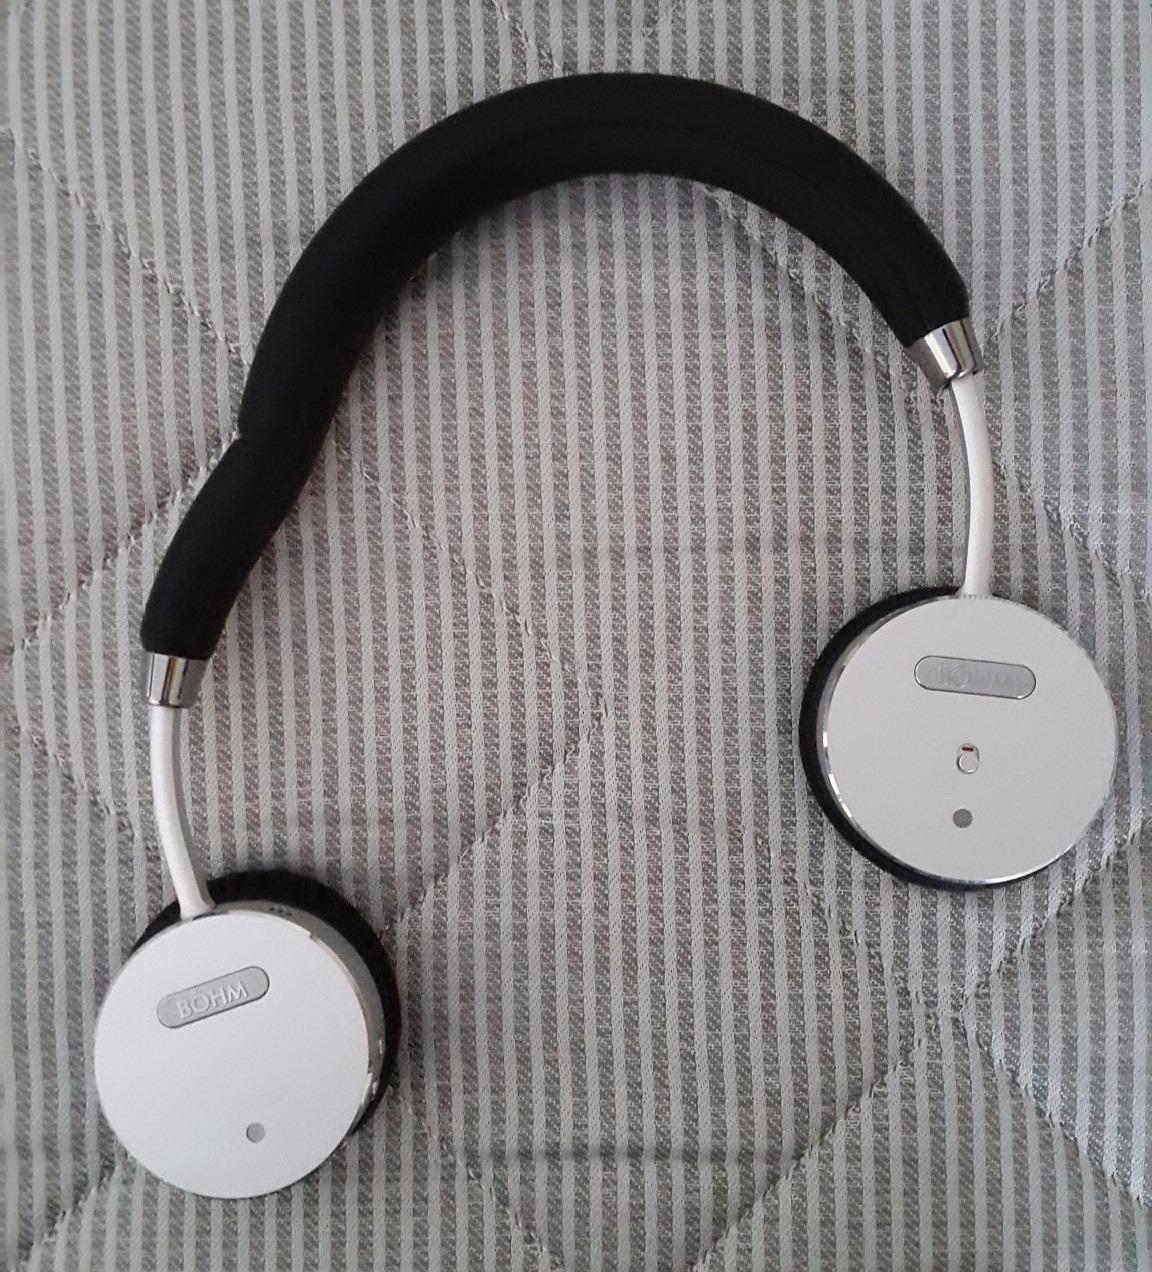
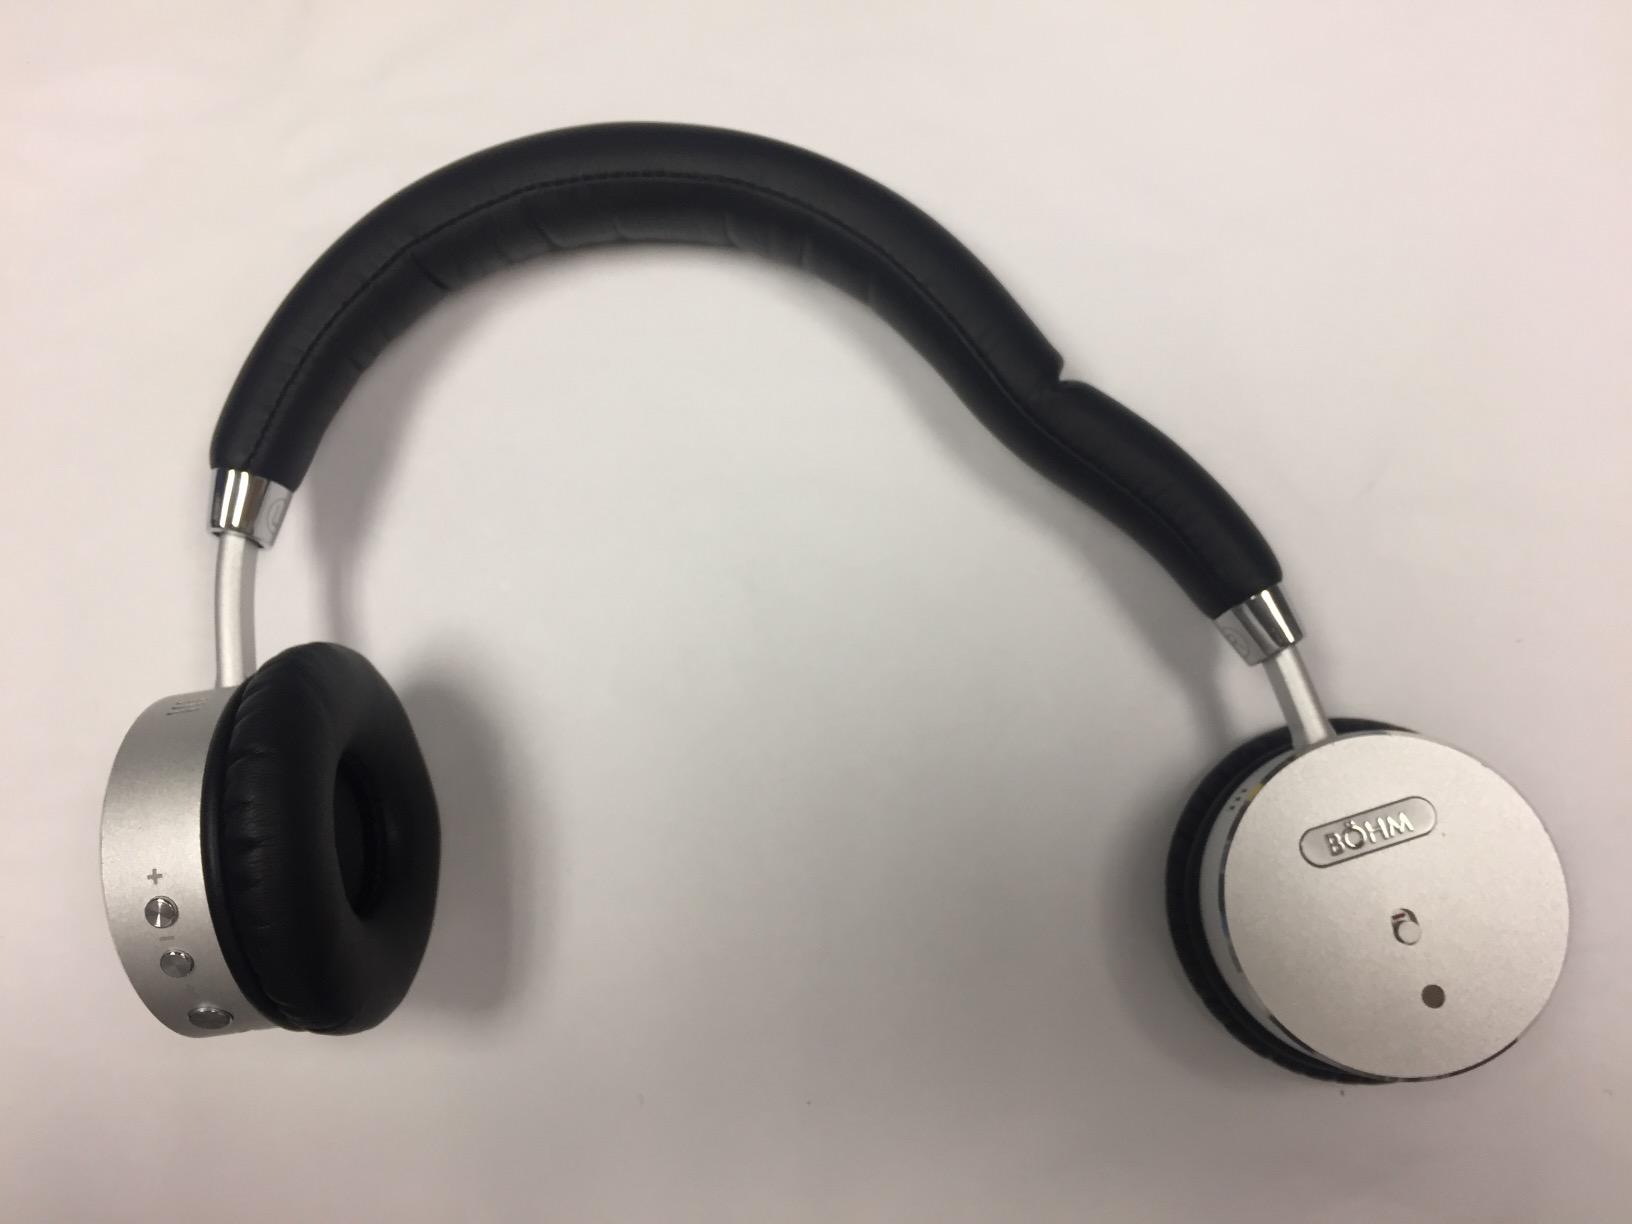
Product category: headphones
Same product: yes